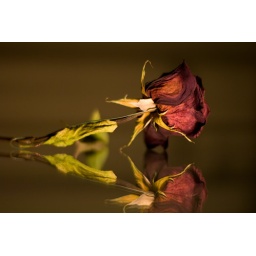
Shot on my glass tabletop, using a lamp from underneath as the only light source. No editing.